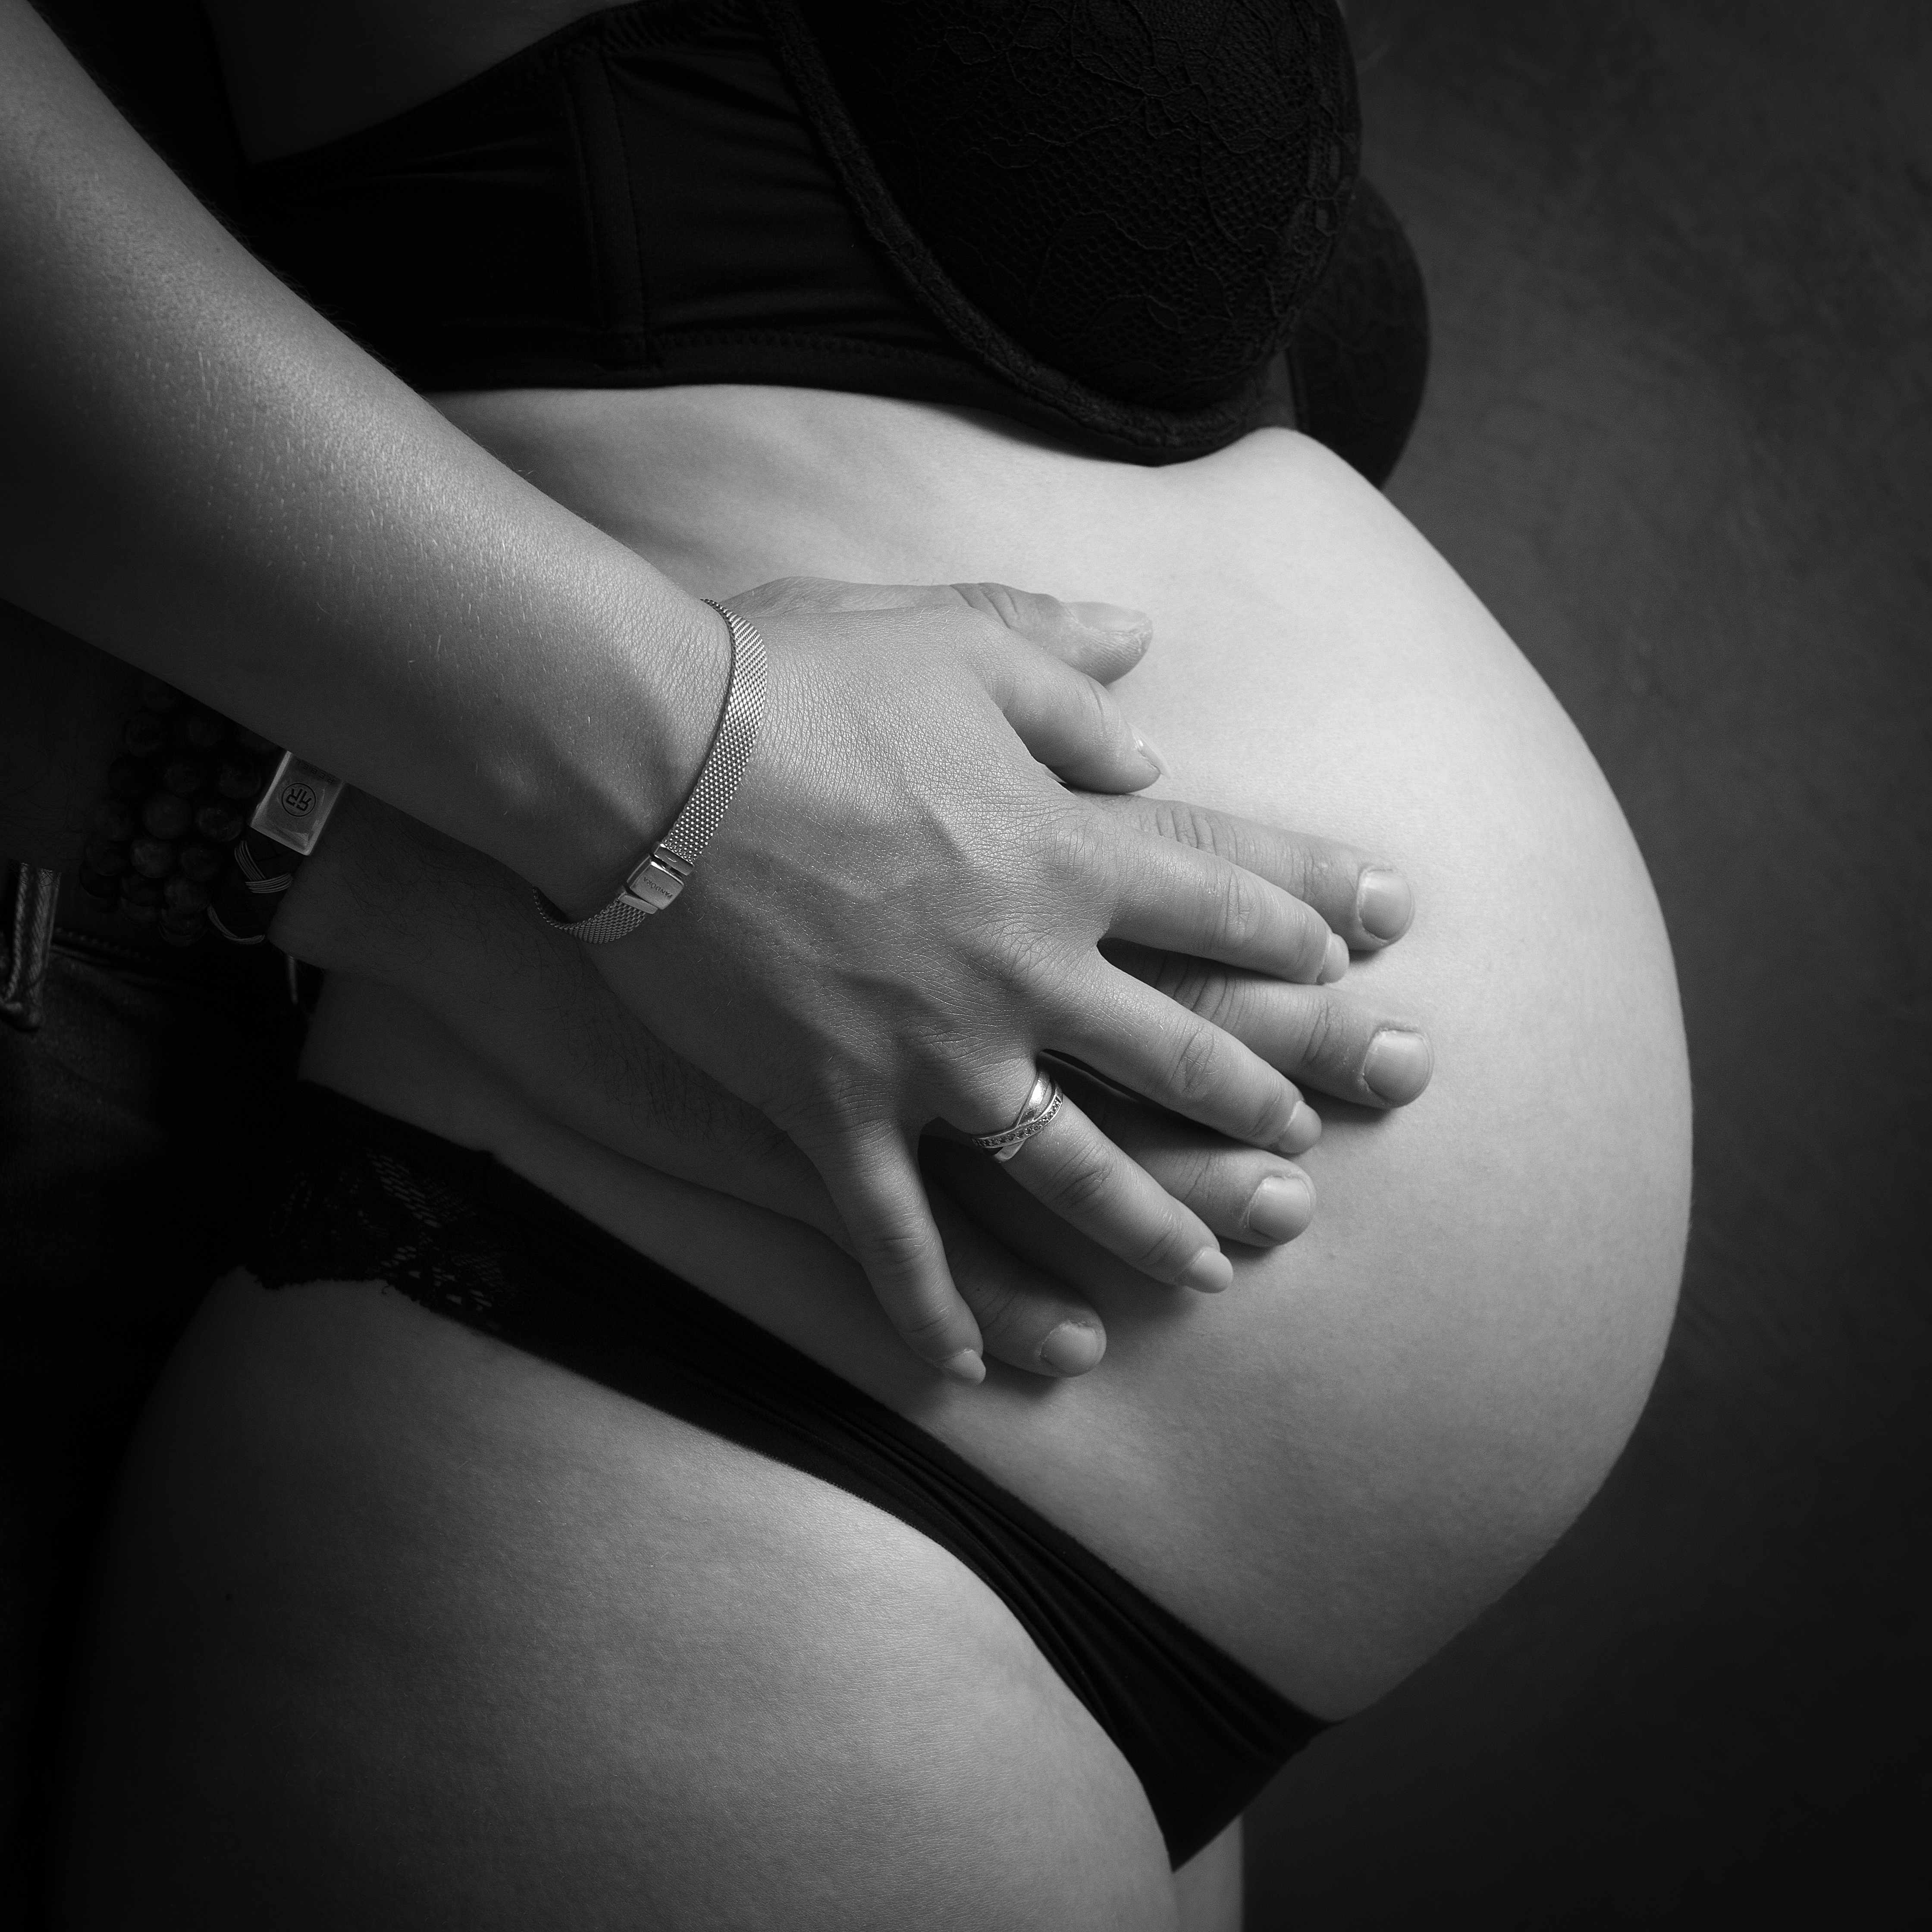
baby, black, white, abdomen, stomach, monochrome photography, black and white, skin, joint, hand, waist, monochrome, trunk, hip, organ, photography, leg, human body, thigh, undergarment, knee, child, style, back